Eela Water

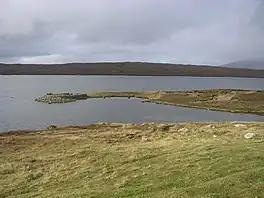
Eela Water

Eela Water is a freshwater loch (lake) in Northmavine, part of the mainland of Shetland in Scotland. Besides being a freshwater fishing location, the site supplies clean water for the mainland of Shetland, and is one of the largest lochs on the mainland. The loch is west of Ollaberry, and only to the sea (westwards).